Brownsburg, Indiana

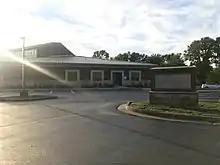
Brownsburg Public Library

At the 2000 census, there were 14,520 people, & 5,366 households residing in the town. The population density was . There were 5,574 housing units at an average density of . The racial makeup of the town was 97.44% White, 0.32% African American, 0.17% Native American, 0.78% Asian, 0.08% Pacific Islander, 0.35% from other races, and 0.86% from two or more races. Hispanic or Latino of any race were 1.18%.